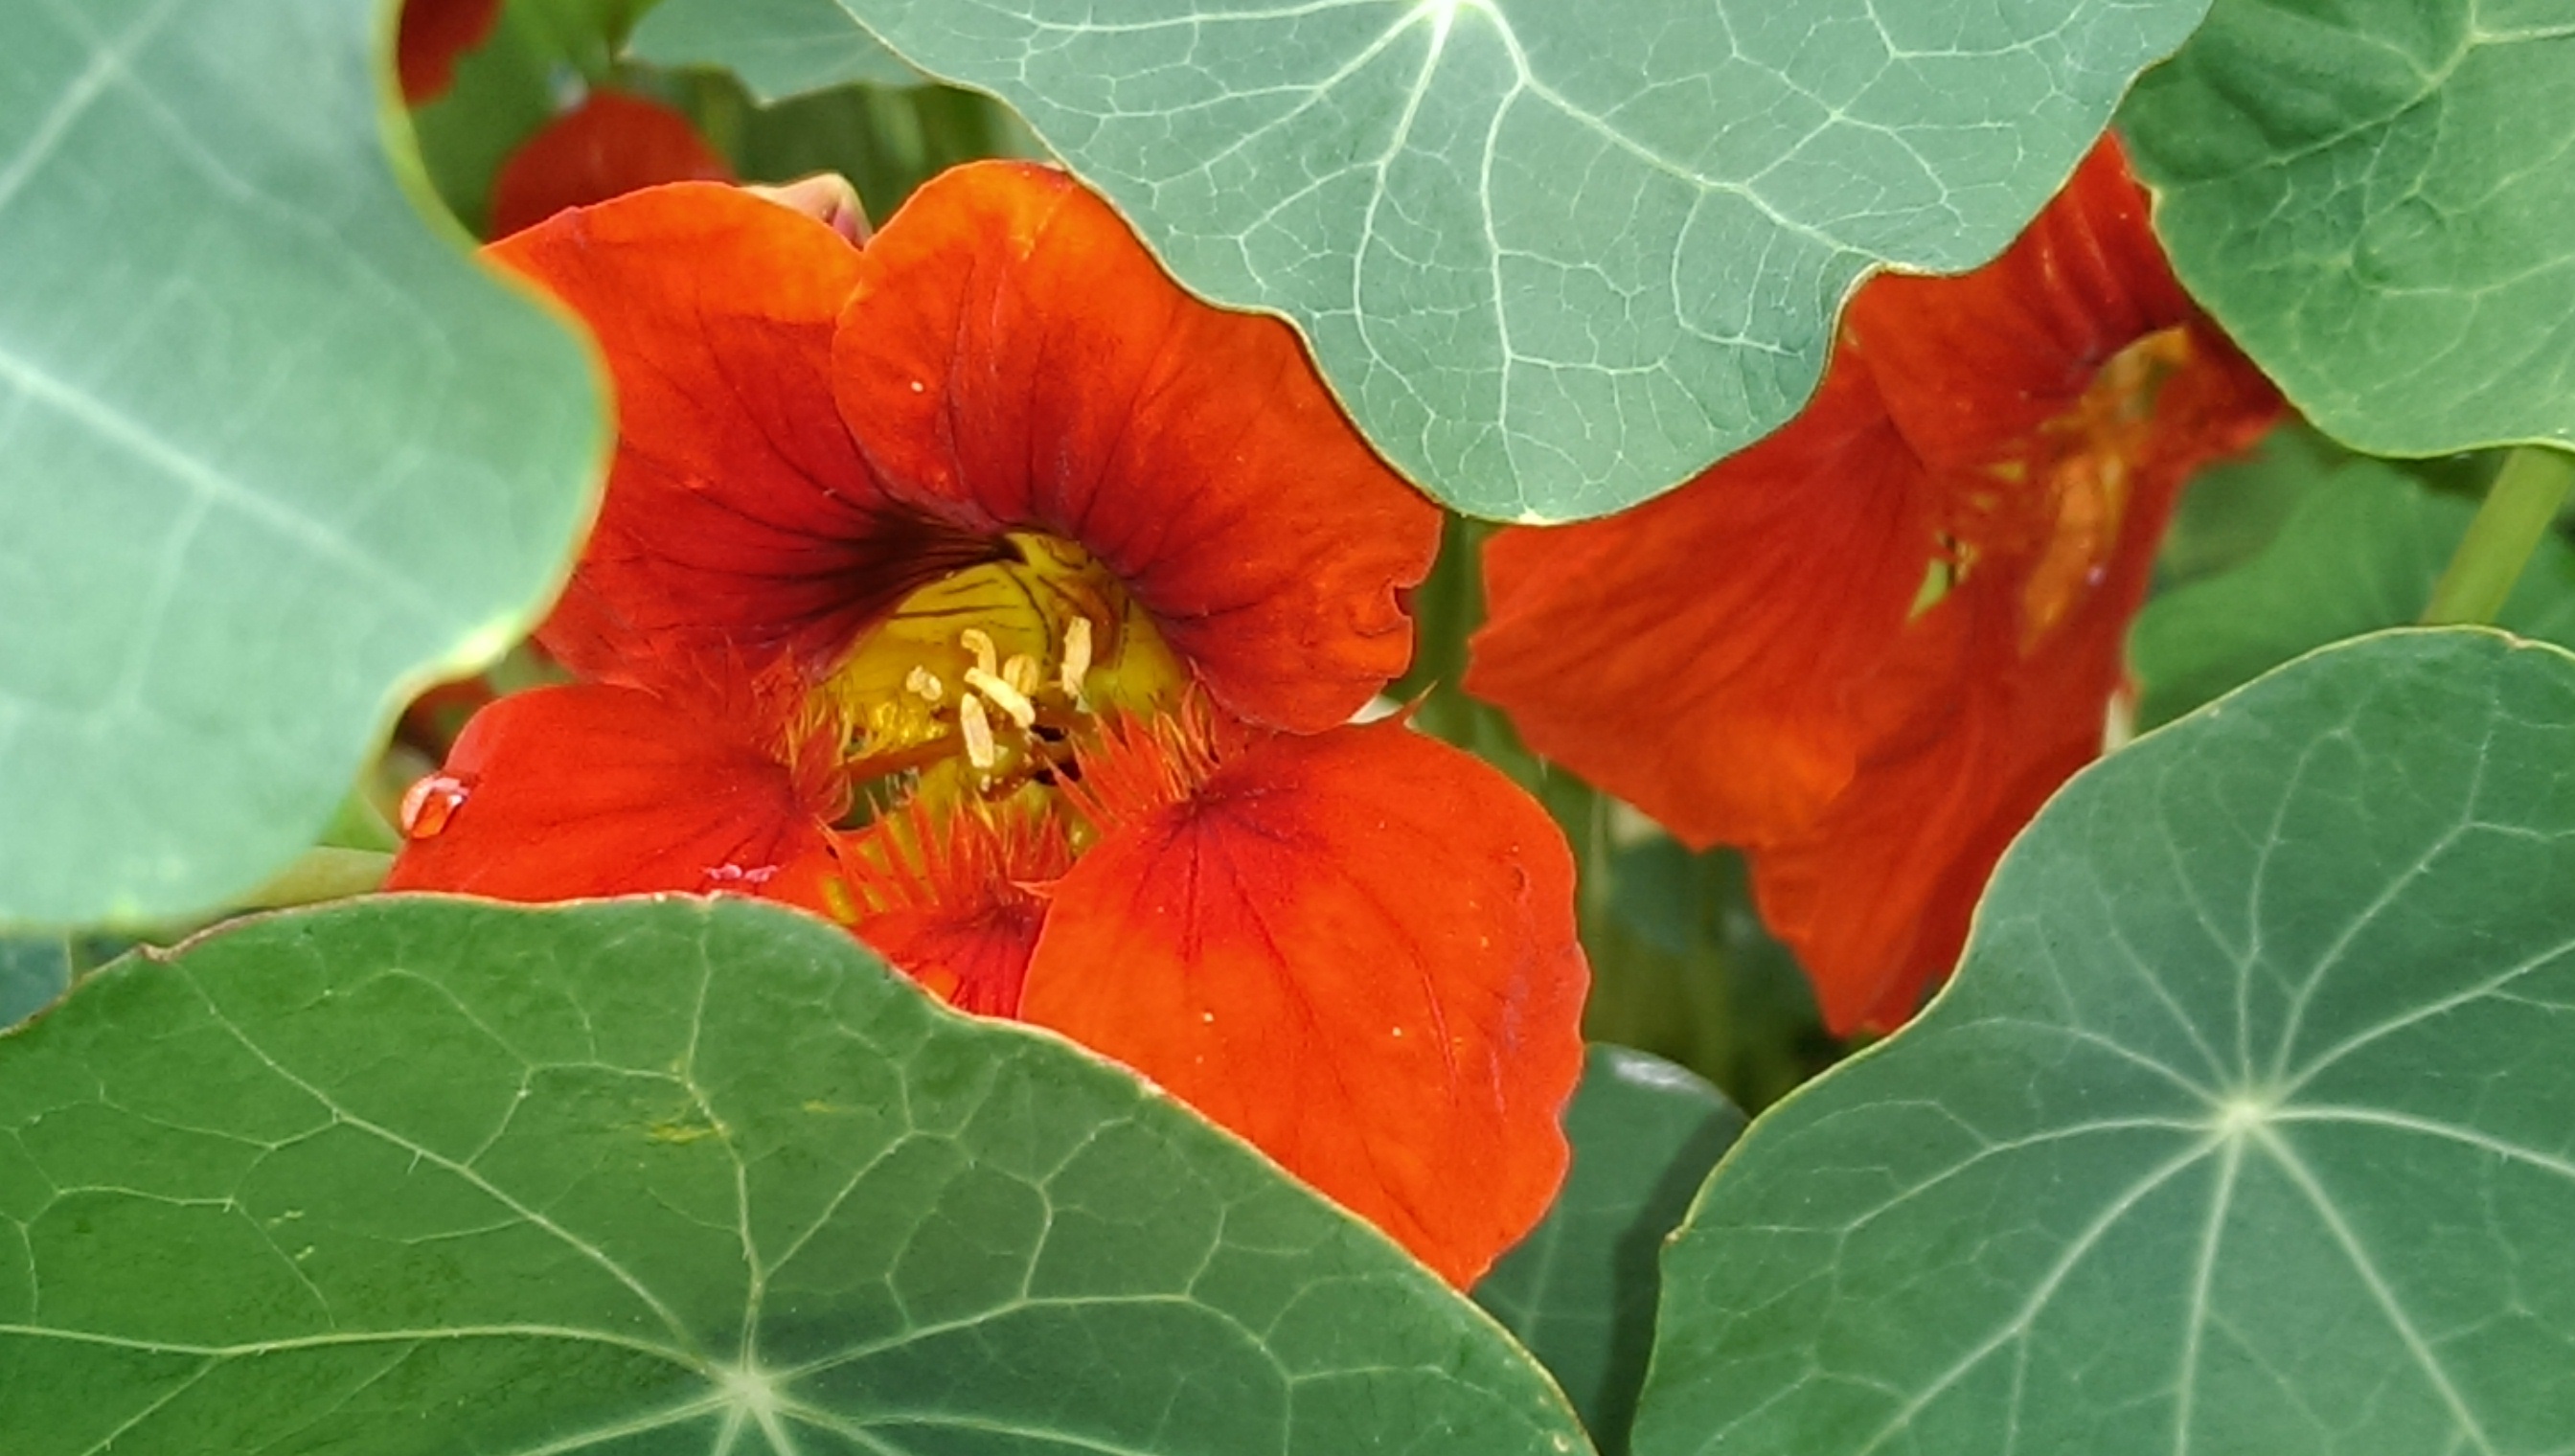
plant, leaf, flower, petal, red, produce, botany, flora, flowers, edible, nasturtium, summer flowers, cress, flowering plant, tropaeolum majus, annual plant, land plant